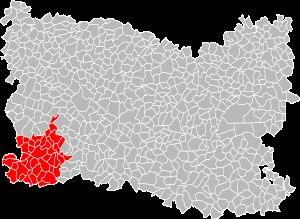
Le Mesnil-Théribus est une commune française située dans le département de l'Oise, en région Hauts-de-France.